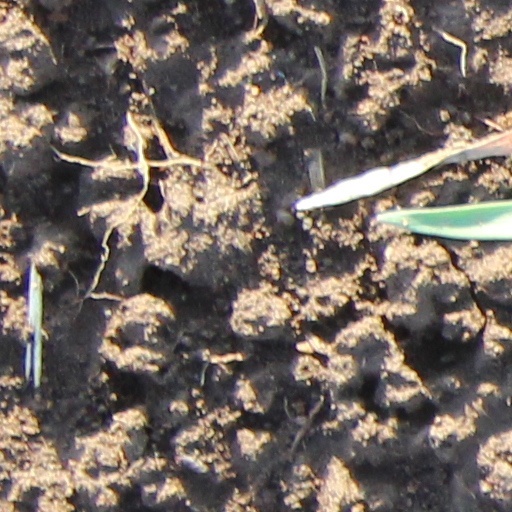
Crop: wheat